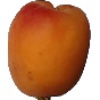
Label: Apricot 1